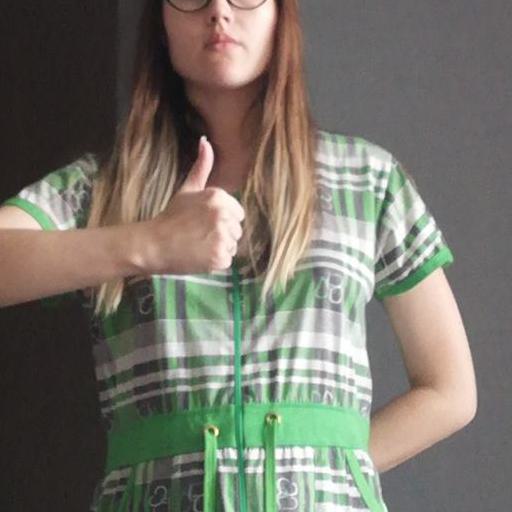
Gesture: like